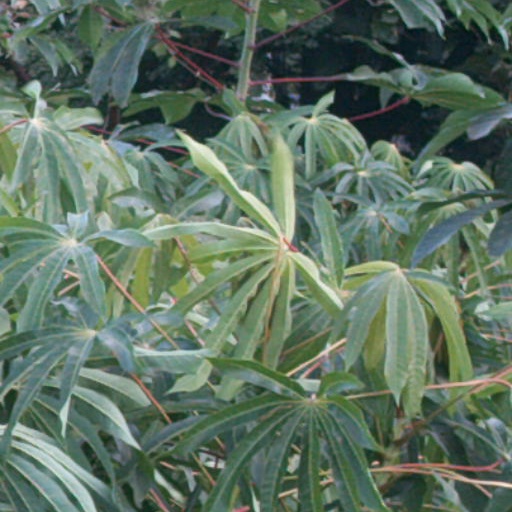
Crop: cassava